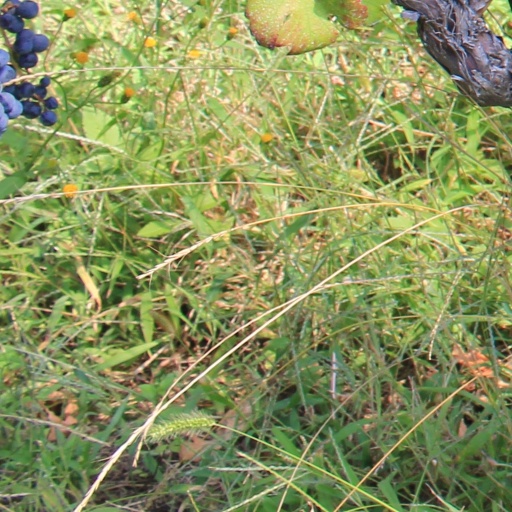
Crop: grape